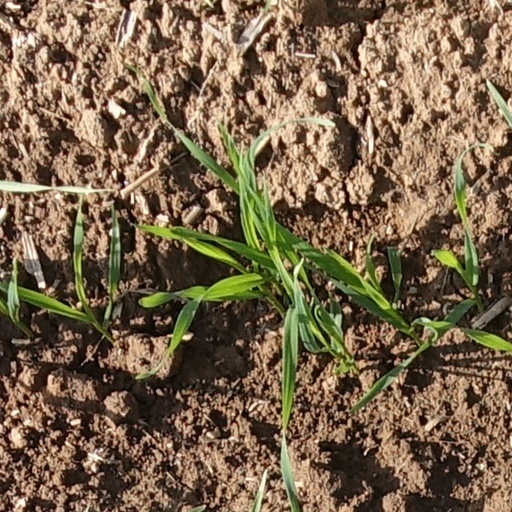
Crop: wheat